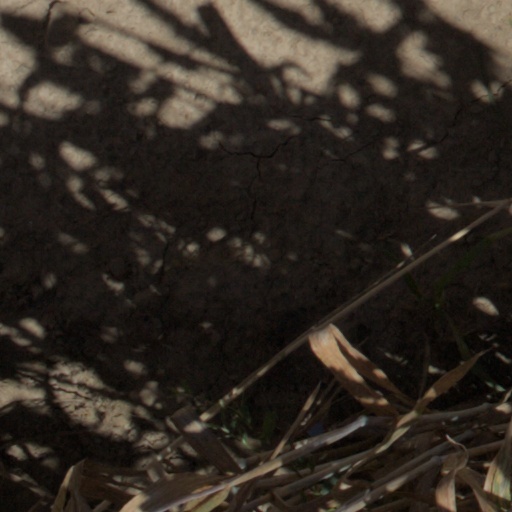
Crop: wheat